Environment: real
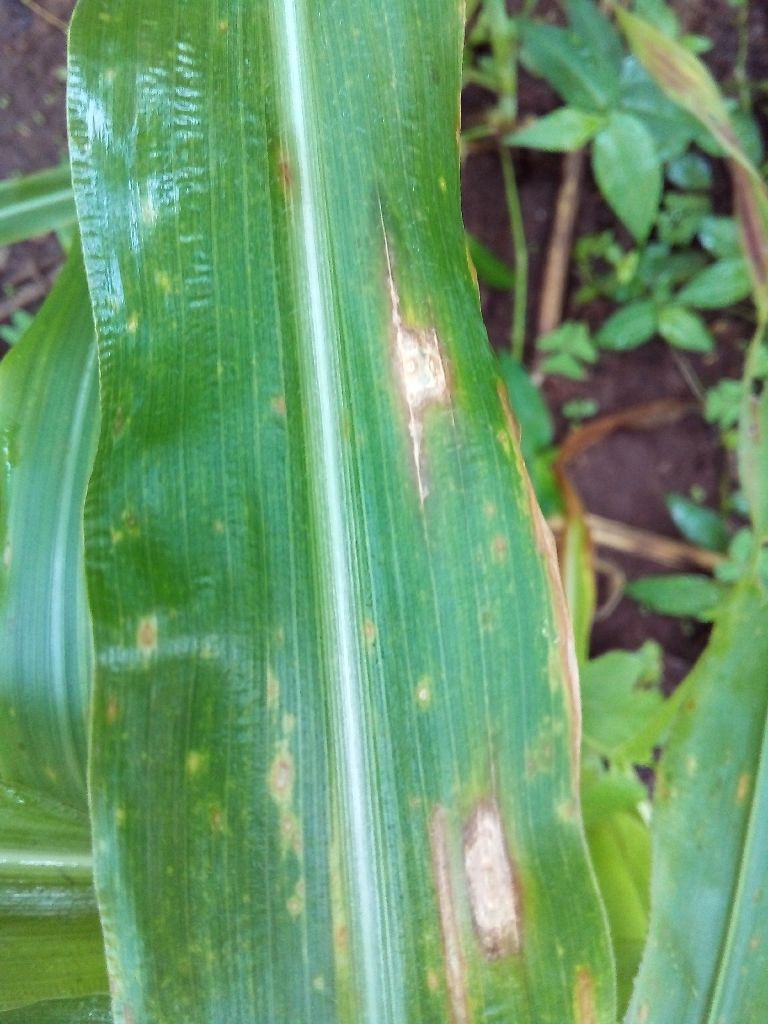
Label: northern_corn_leaf_blight